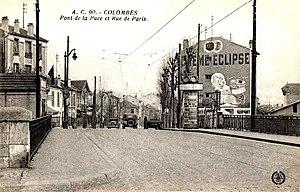
Colombes: Le Pont de la Puce et la rue de Paris
Le pont de la Puce est un pont routier qui franchit la ligne de Paris-Saint-Lazare au Havre entre Colombes et La Garenne-Colombes.